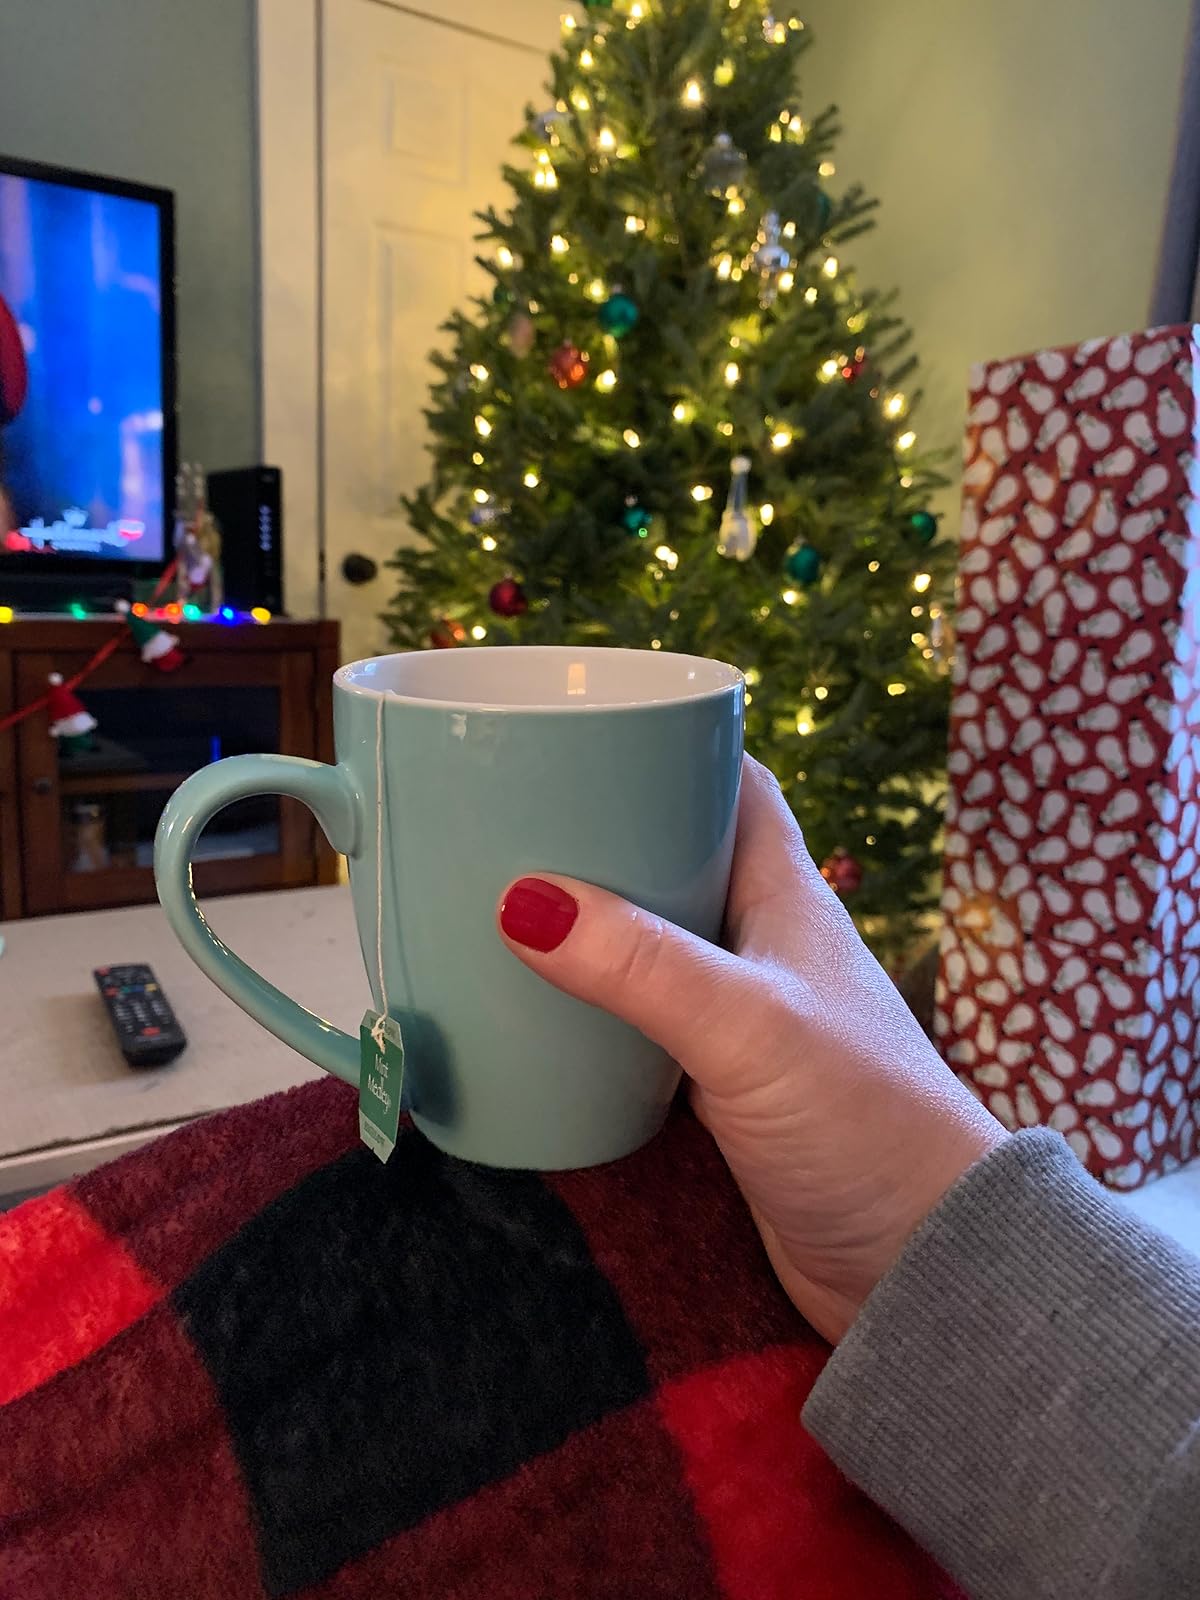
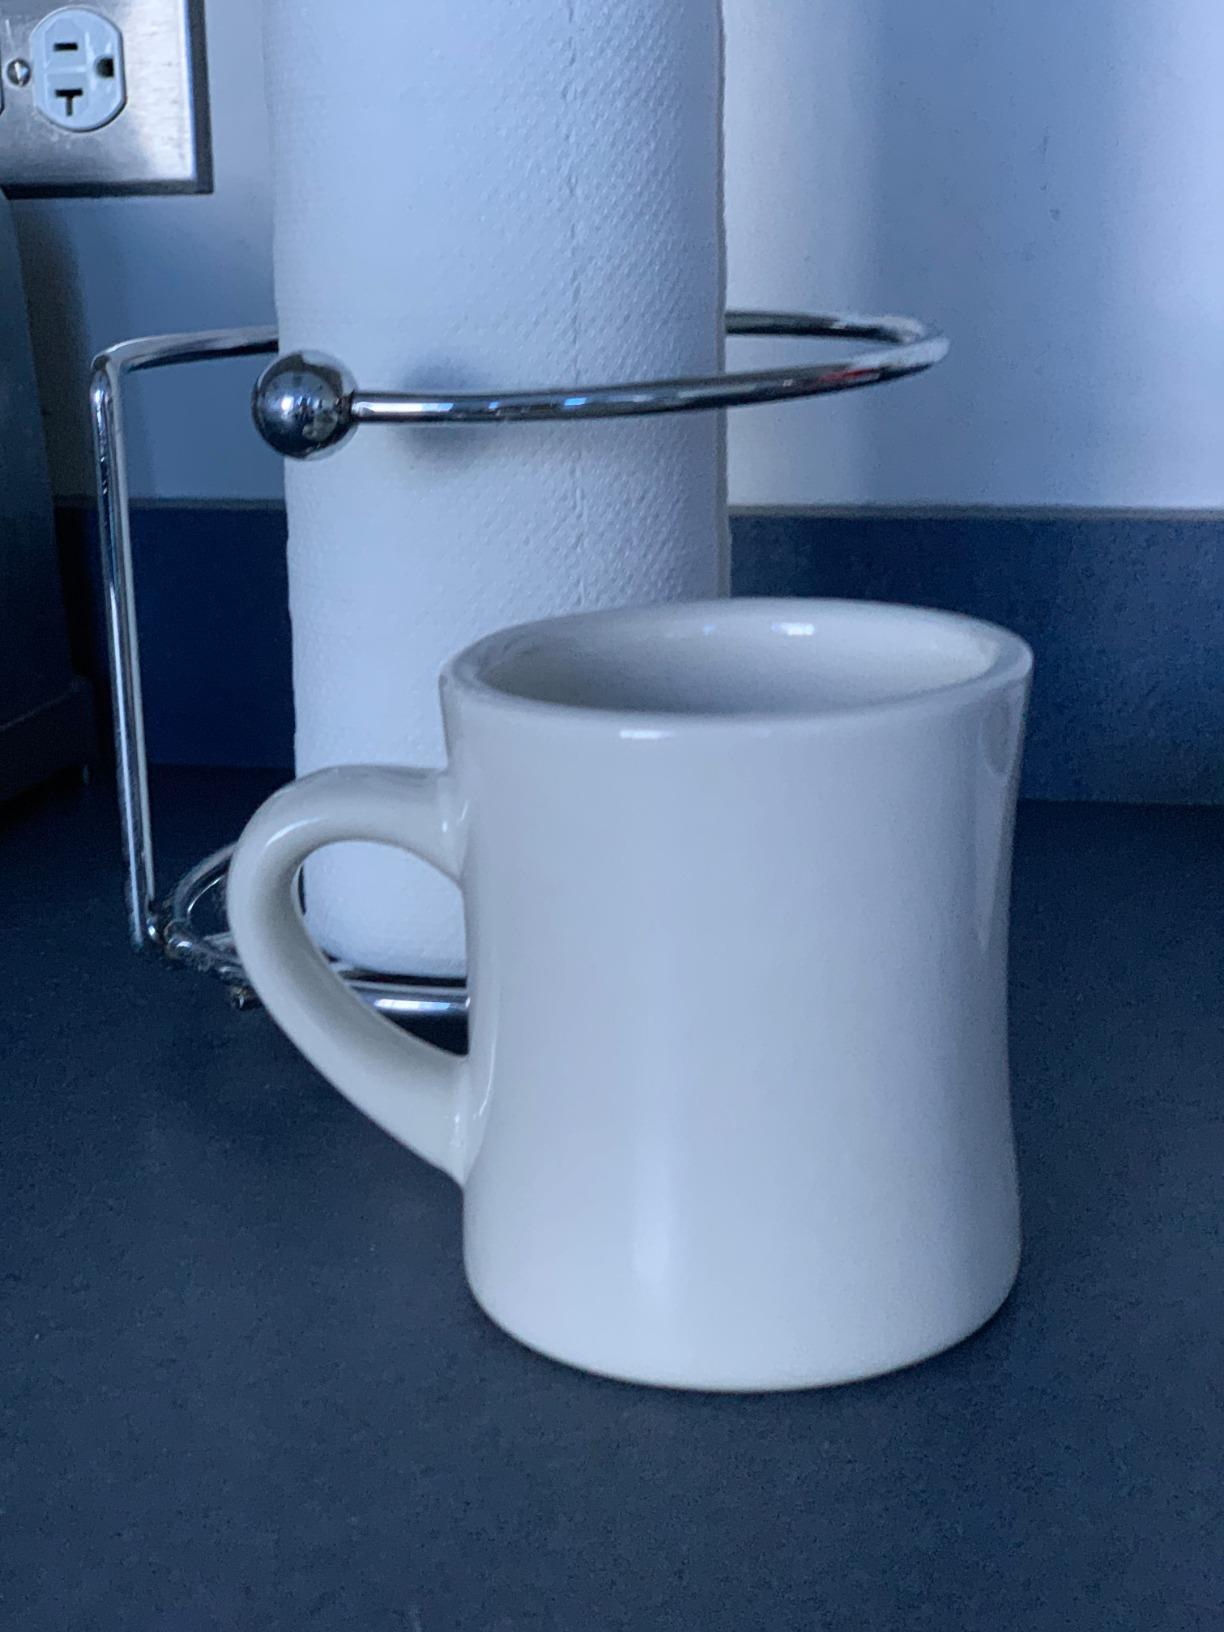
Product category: items_mug
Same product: no